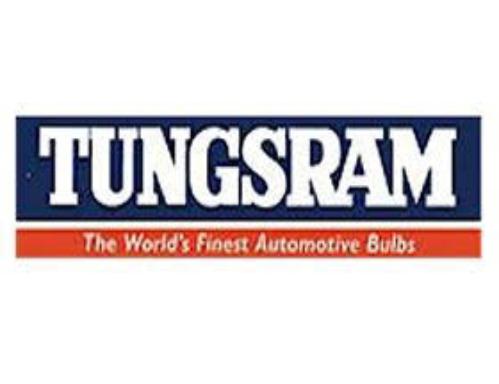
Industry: Necessities